Radhika (Malayalam actress)

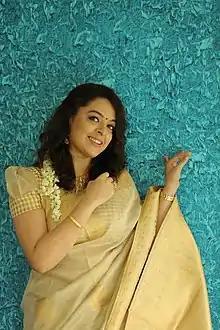
Radhika in 2022

She became popular by the character Razia in director Lal Jose's blockbuster movie "Classmates".